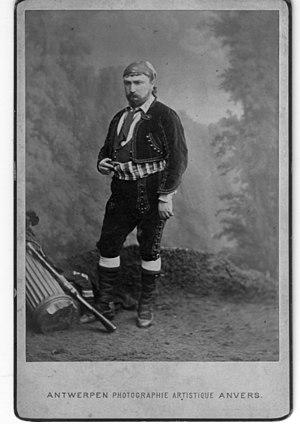
Ulysse Toussaint, ténor français(1839-1919) dit du Wast ou Duwast à la scène à Anvers en costume de scène
Ulysse Alexandre Toussaint, connu sous le nom de Duwast ou du Wast, est un ténor d'opéra-comique français, élève de Gilbert Duprez, né à Paris le 30 mars 1839 et décédé à Paris 9ᵉ le 4 février 1919.